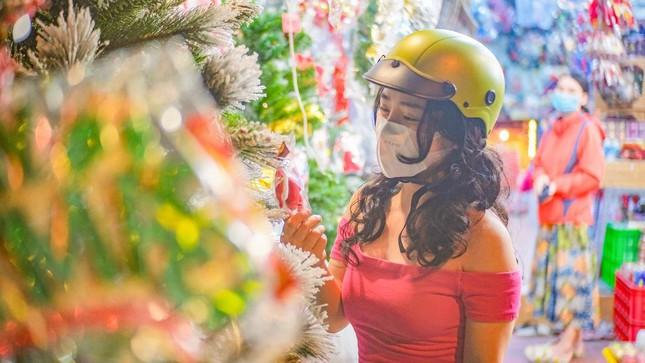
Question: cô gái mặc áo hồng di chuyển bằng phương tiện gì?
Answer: bằng xe máy